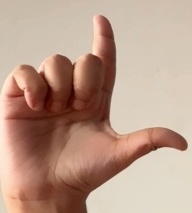
ASL sign: L